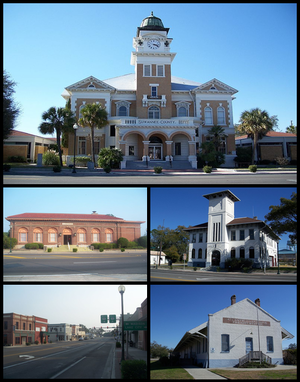
La ville de Live Oak est le siège du comté de Suwannee, dans l’État de Floride, aux États-Unis. Sa population s’élevait à 6 850 habitants lors du recensement de 2010, estimée à 6 965 habitants en 2016.